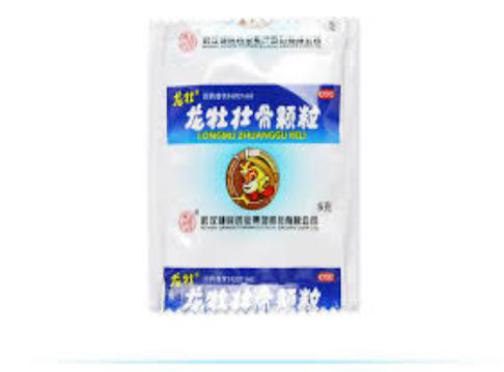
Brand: longmu-1
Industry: Medical